Culture of Korea

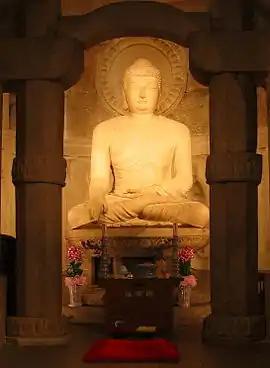
Seokguram Grotto

The contemporary culture of South Korea developed from the traditional culture of Korea which was prevalent in the early Korean nomadic tribes. By maintaining thousands of years of ancient Korean culture, South Korea has split on its own path of cultural development away from North Korean culture since the division of Korea in 1949. The industrialization, urbanization, and westernization of South Korea, especially Seoul, have brought many changes to the way Koreans live. Changing Economy of South Korea and lifestyles have led to a concentration of population in major cities and depopulation of the rural countryside, with multi-generational households separating into nuclear family living. Today, many Korean cultural elements, especially popular culture, have spread across the globe and have become some of the most prominent cultural forces in the world.